Marcus Maxwell

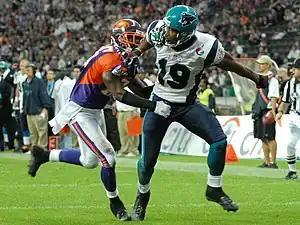
Maxwell (19) with the Hamburg Sea Devils of NFL Europa

Marcus James Maxwell (born July 8, 1983) is an American former professional football player who was a wide receiver in the National Football League (NFL). He played college football for the Oregon Ducks and was selected by the San Francisco 49ers in the seventh round of the 2005 NFL draft.